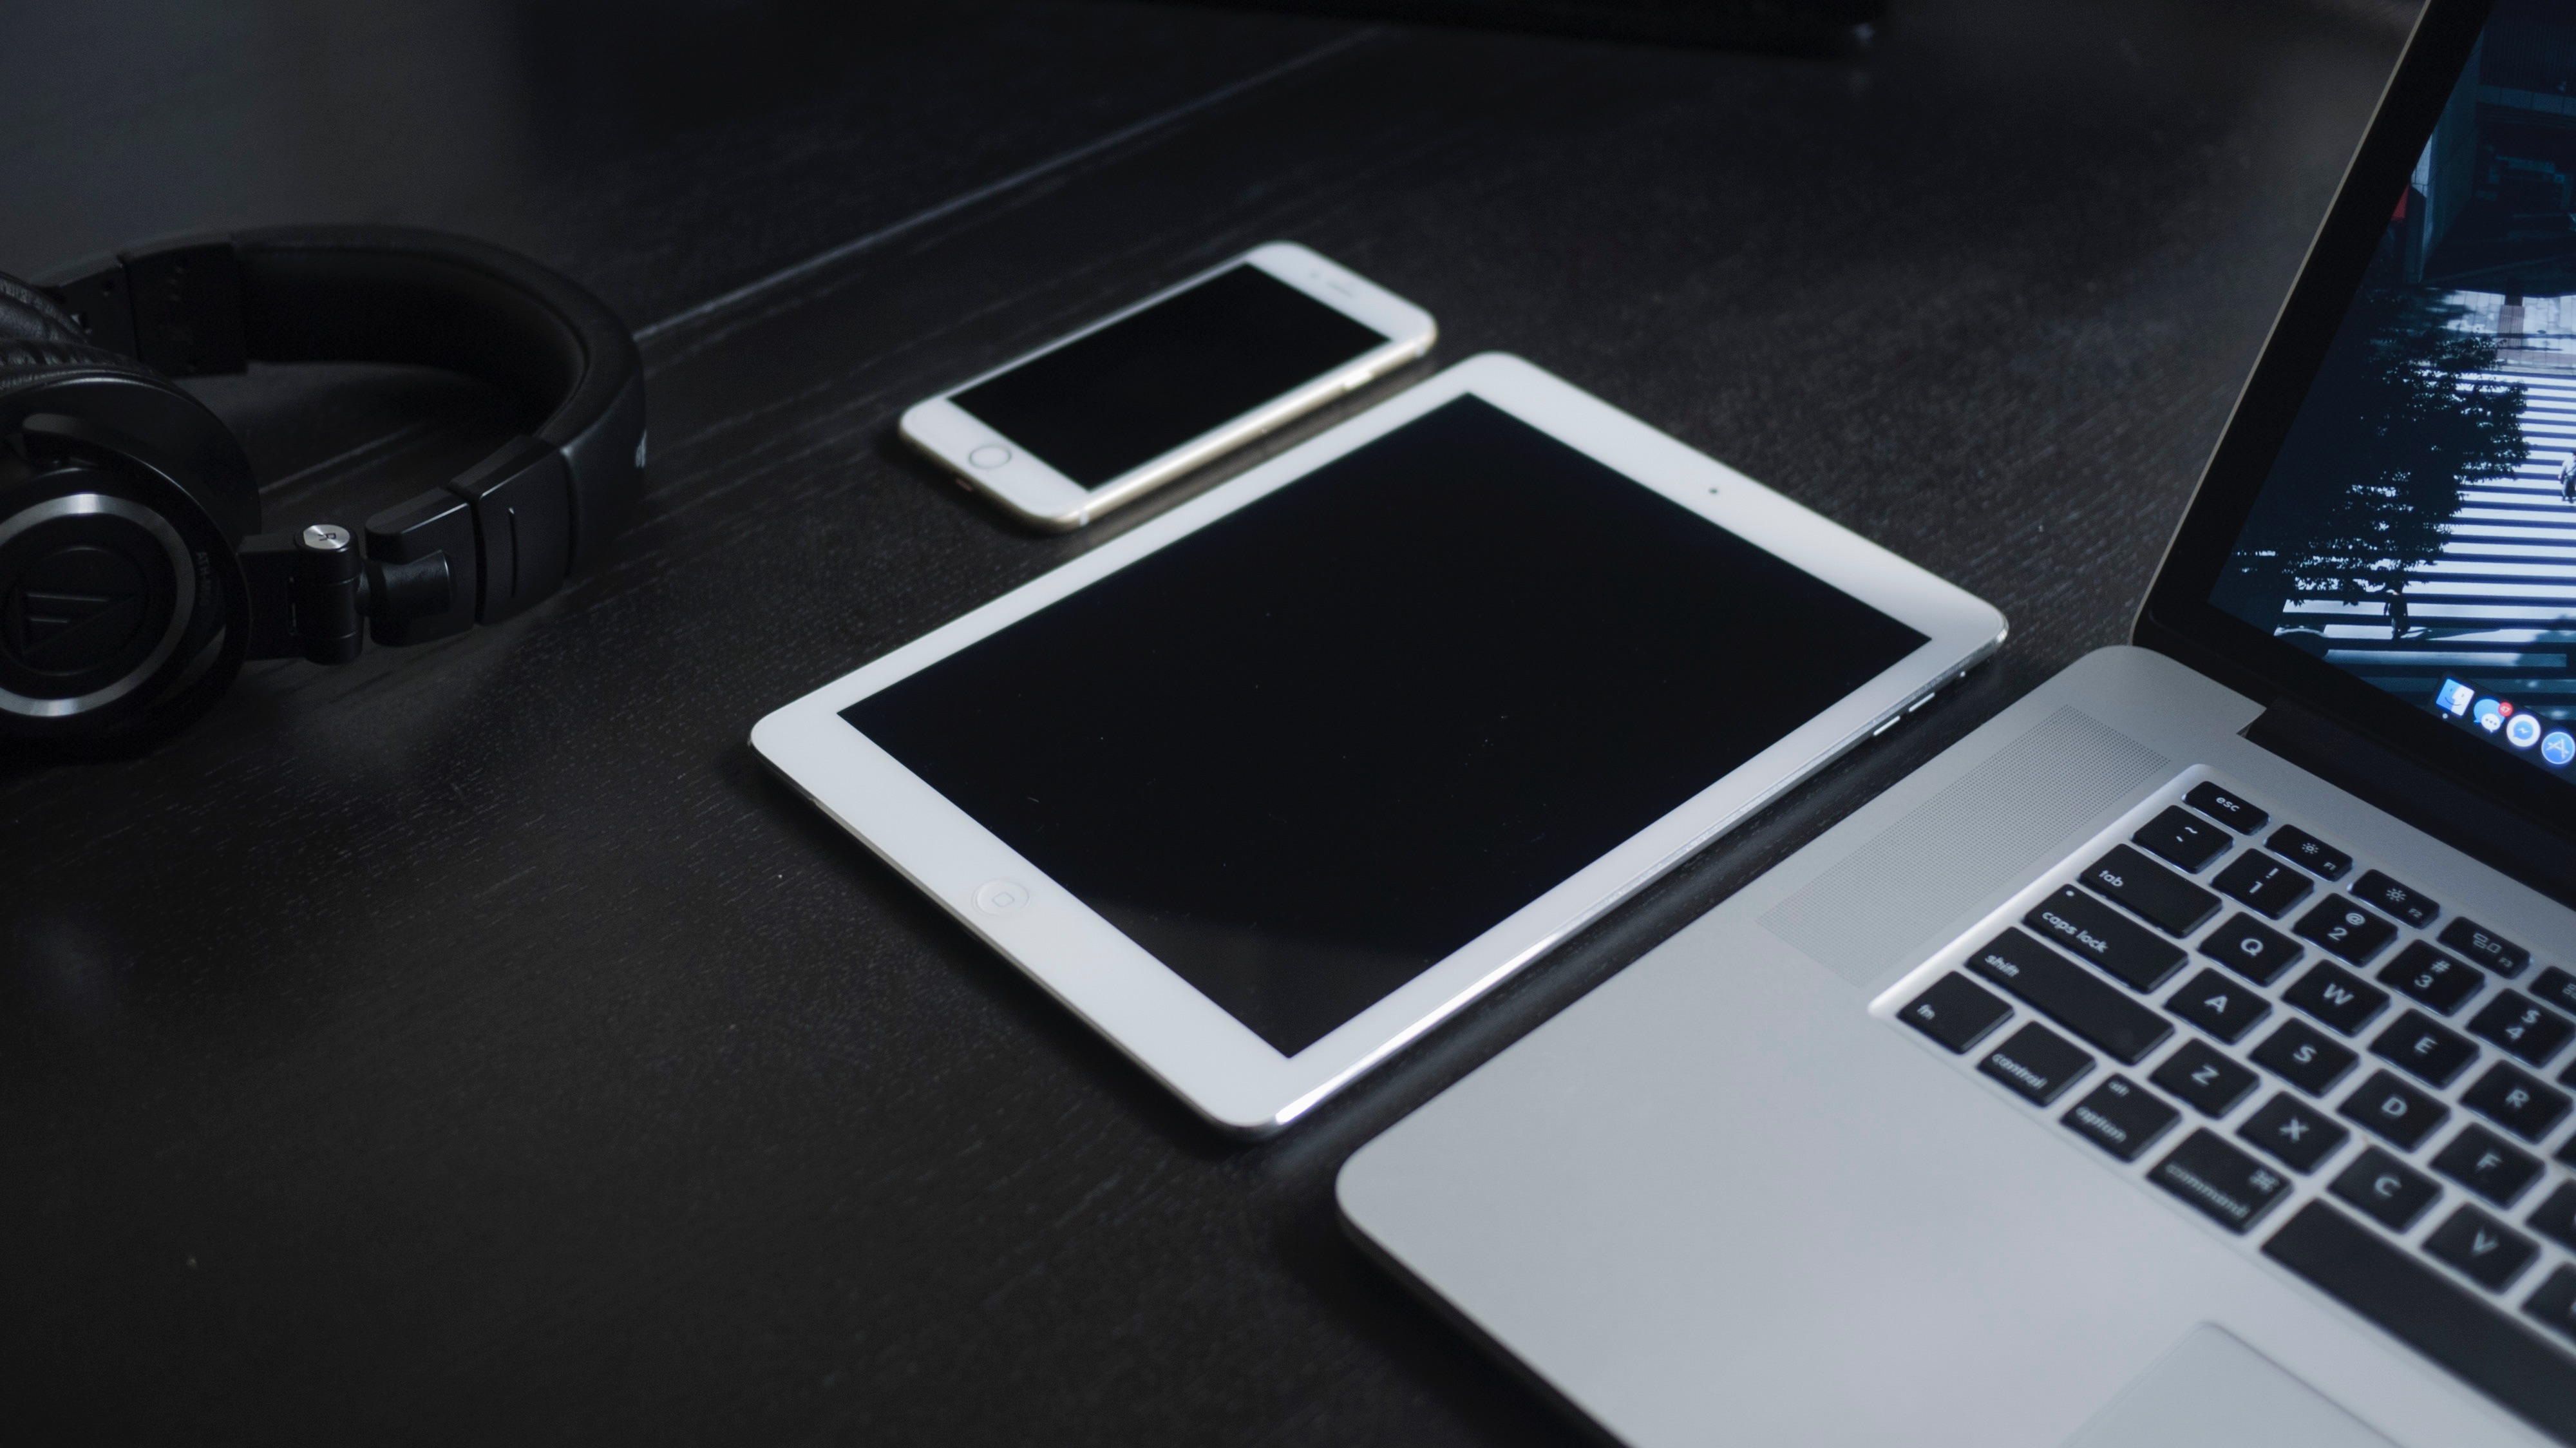
laptop, technology, gadget, mobile phone, brand, multimedia, screenshot, computer keyboard, electronic device, personal computer hardware